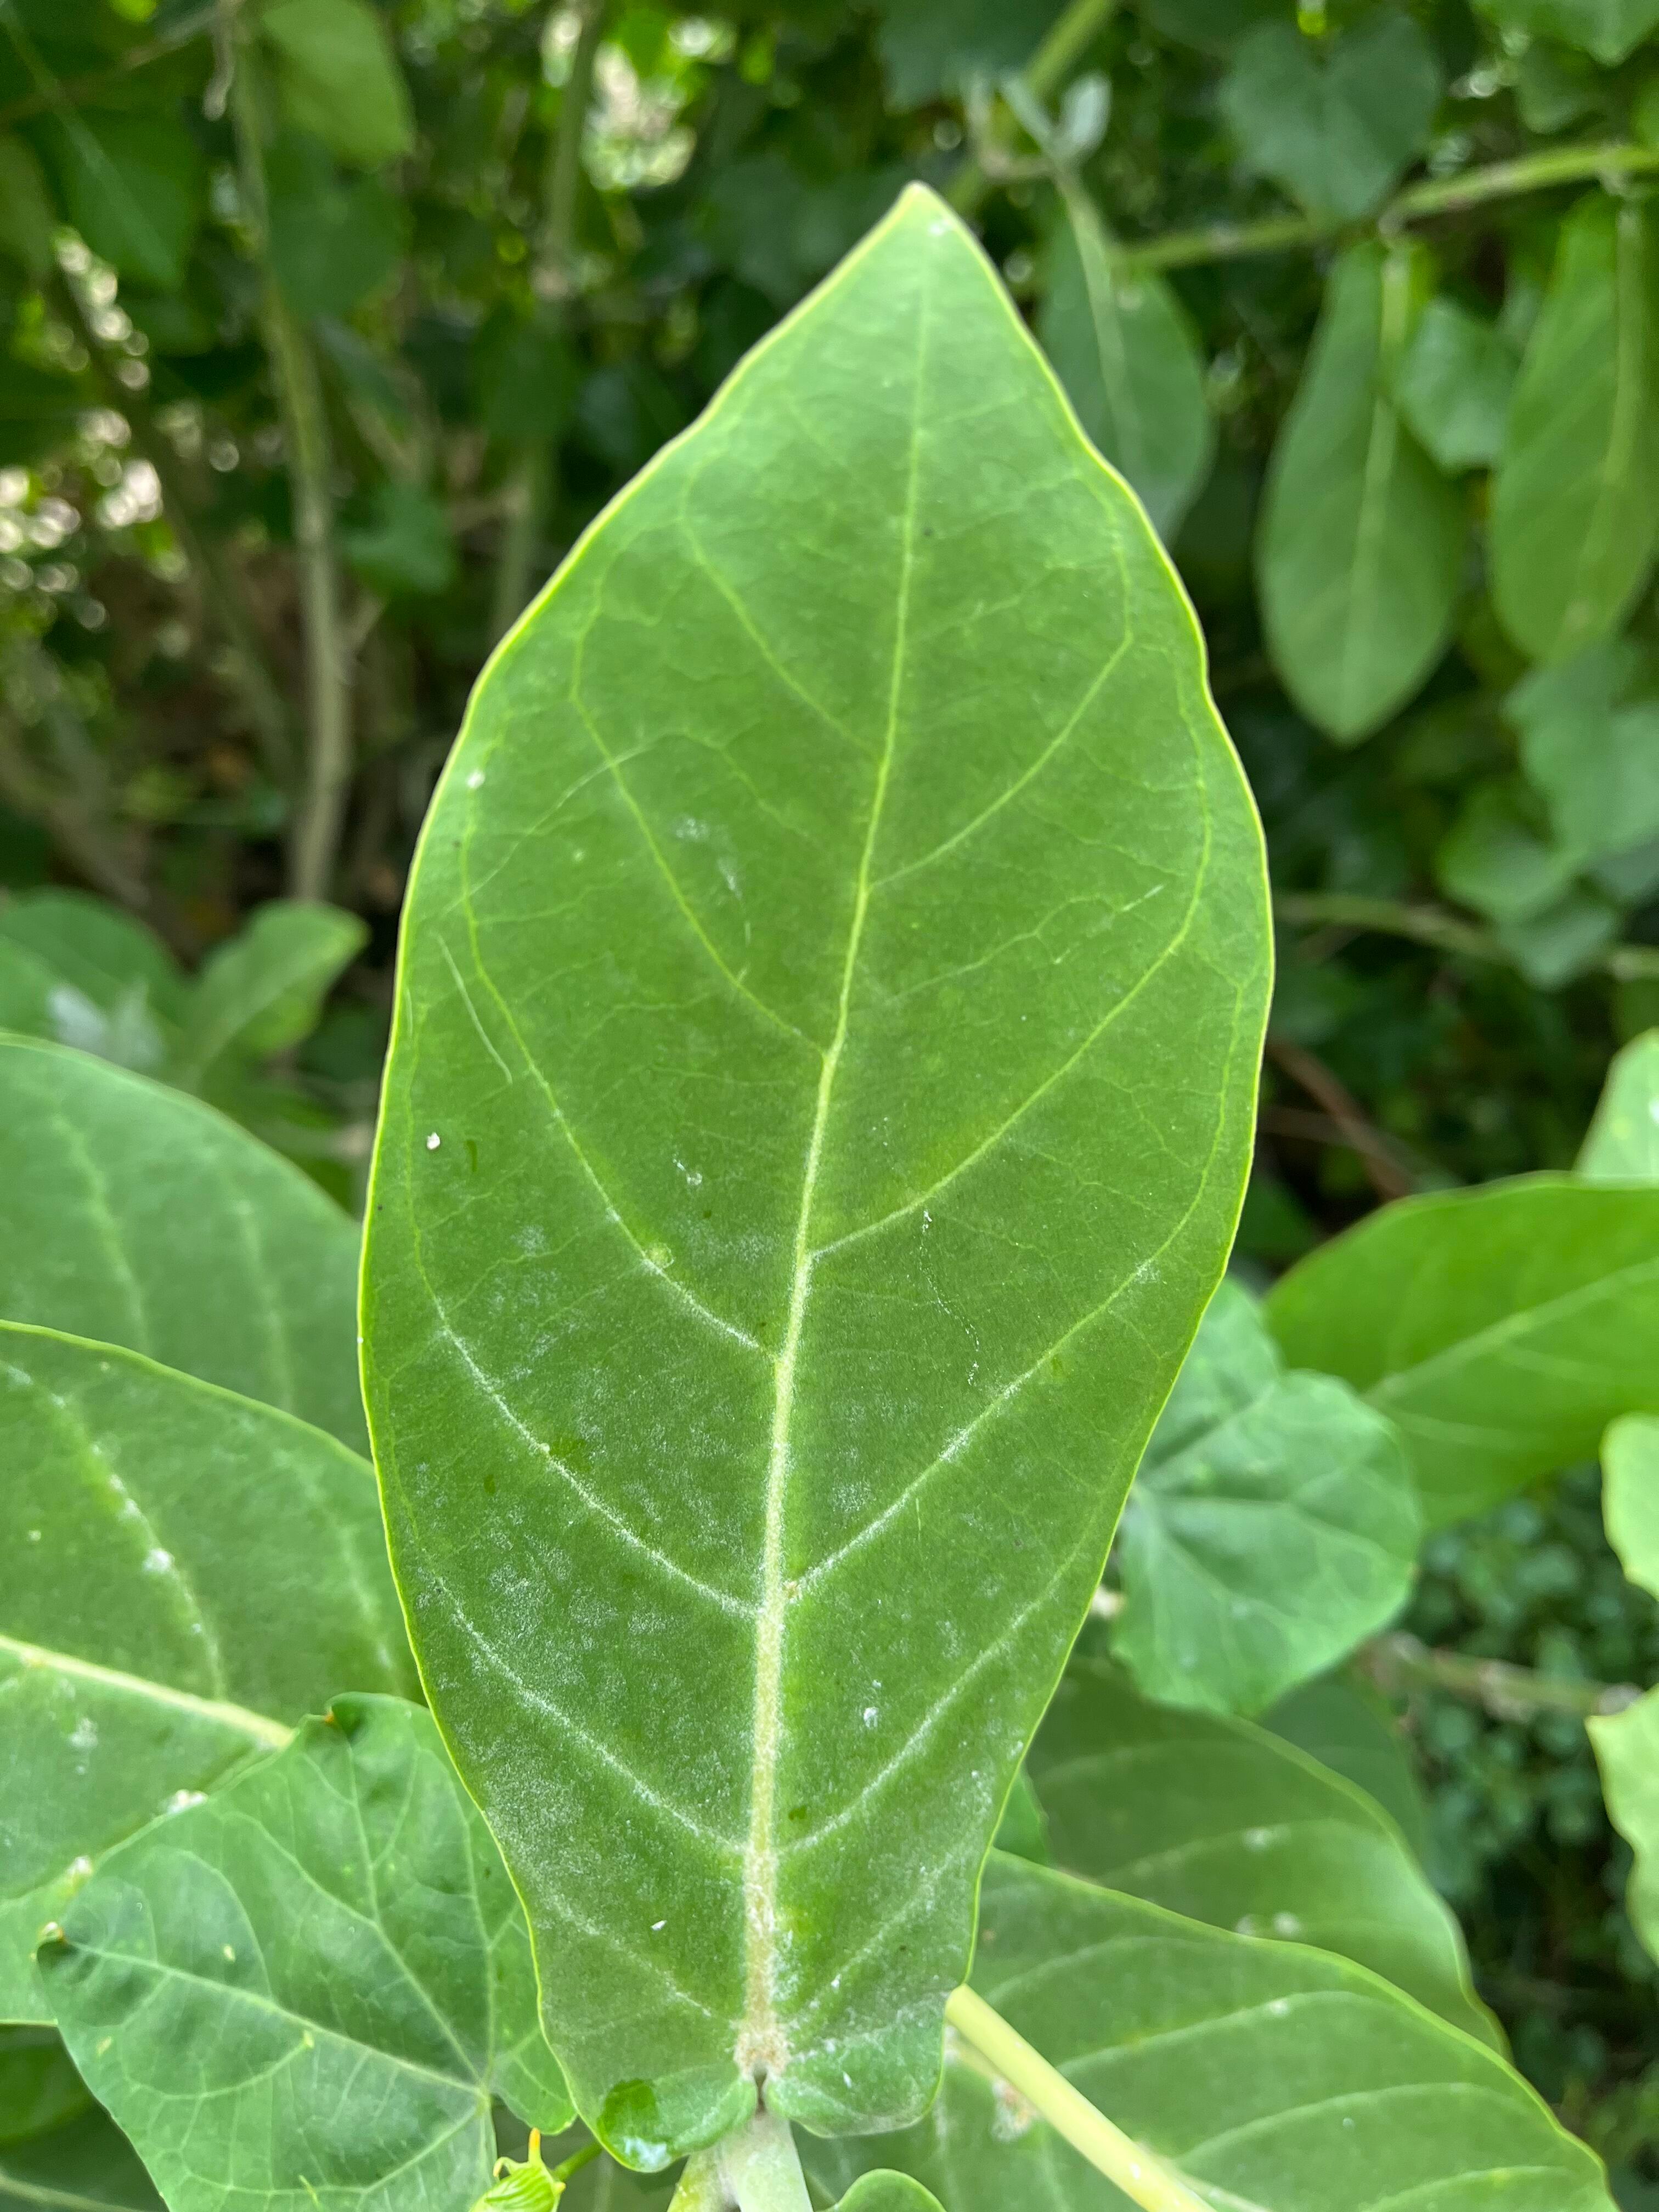
Plant species: calotropis-gigantea